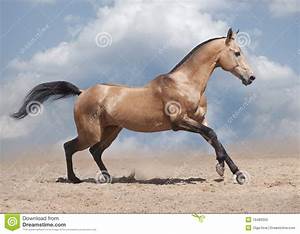
Label: horse